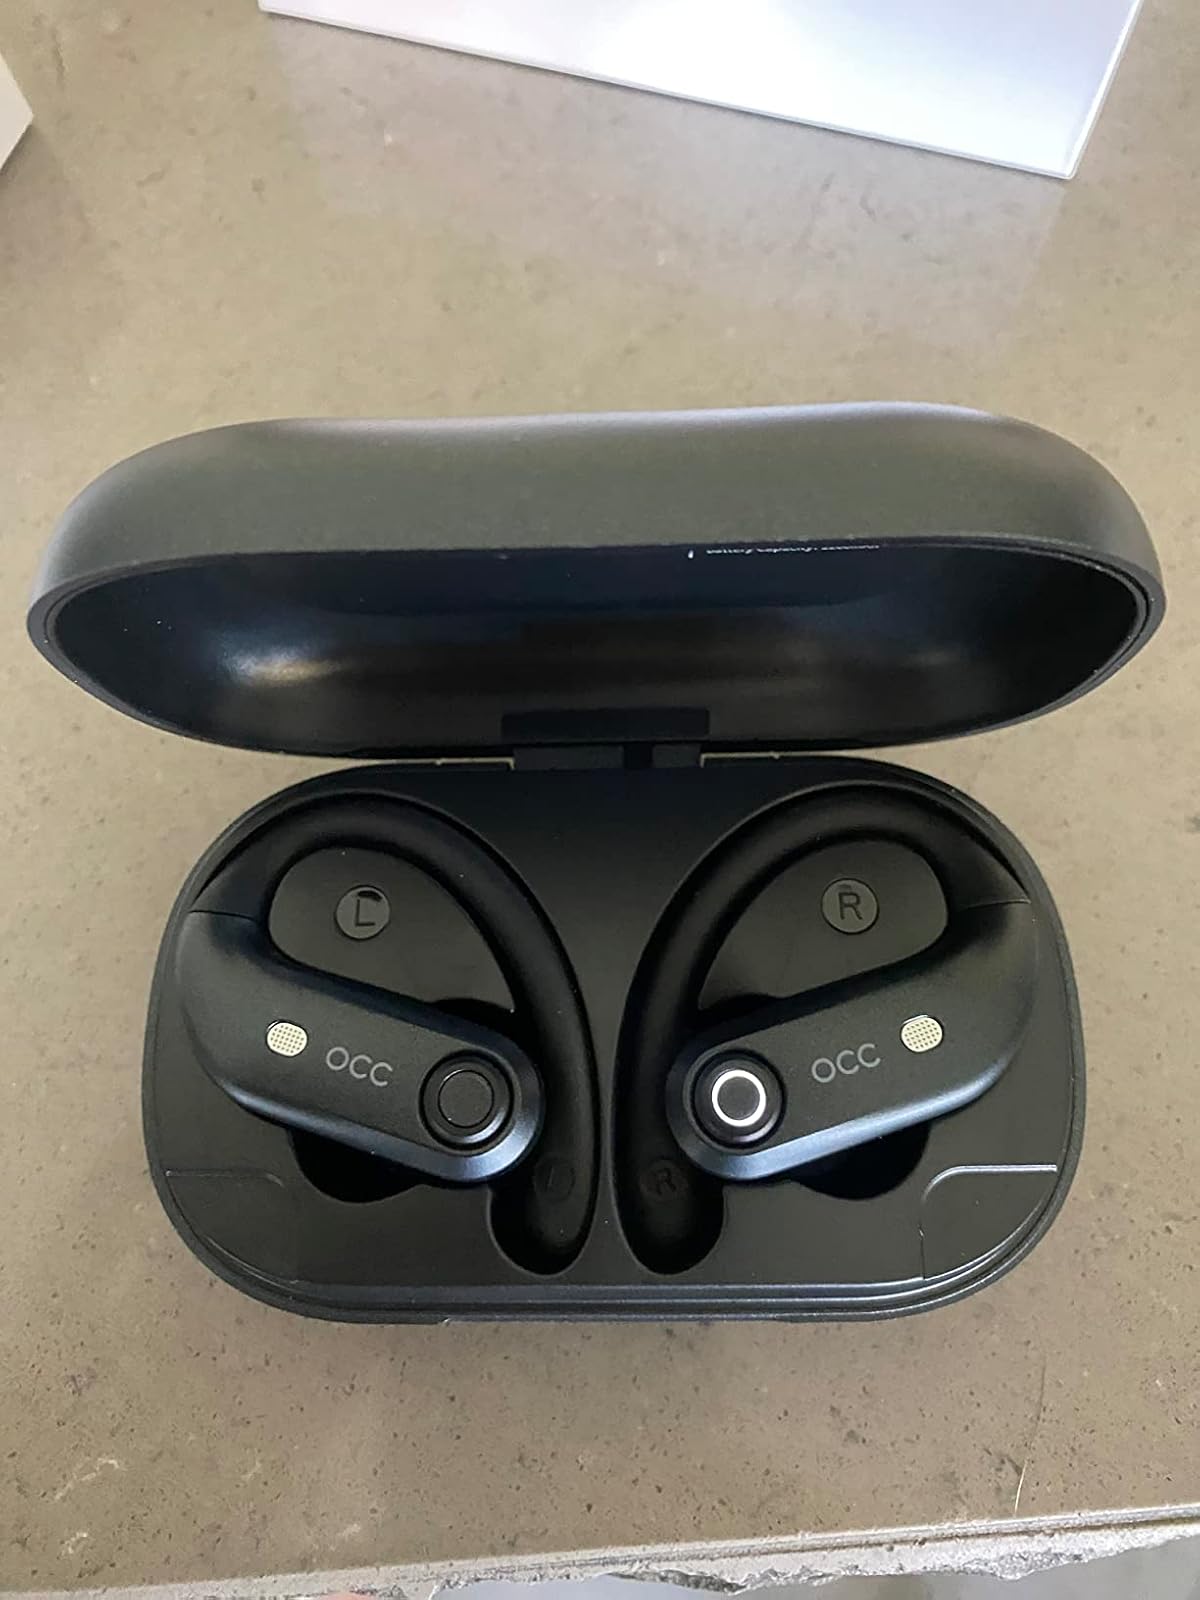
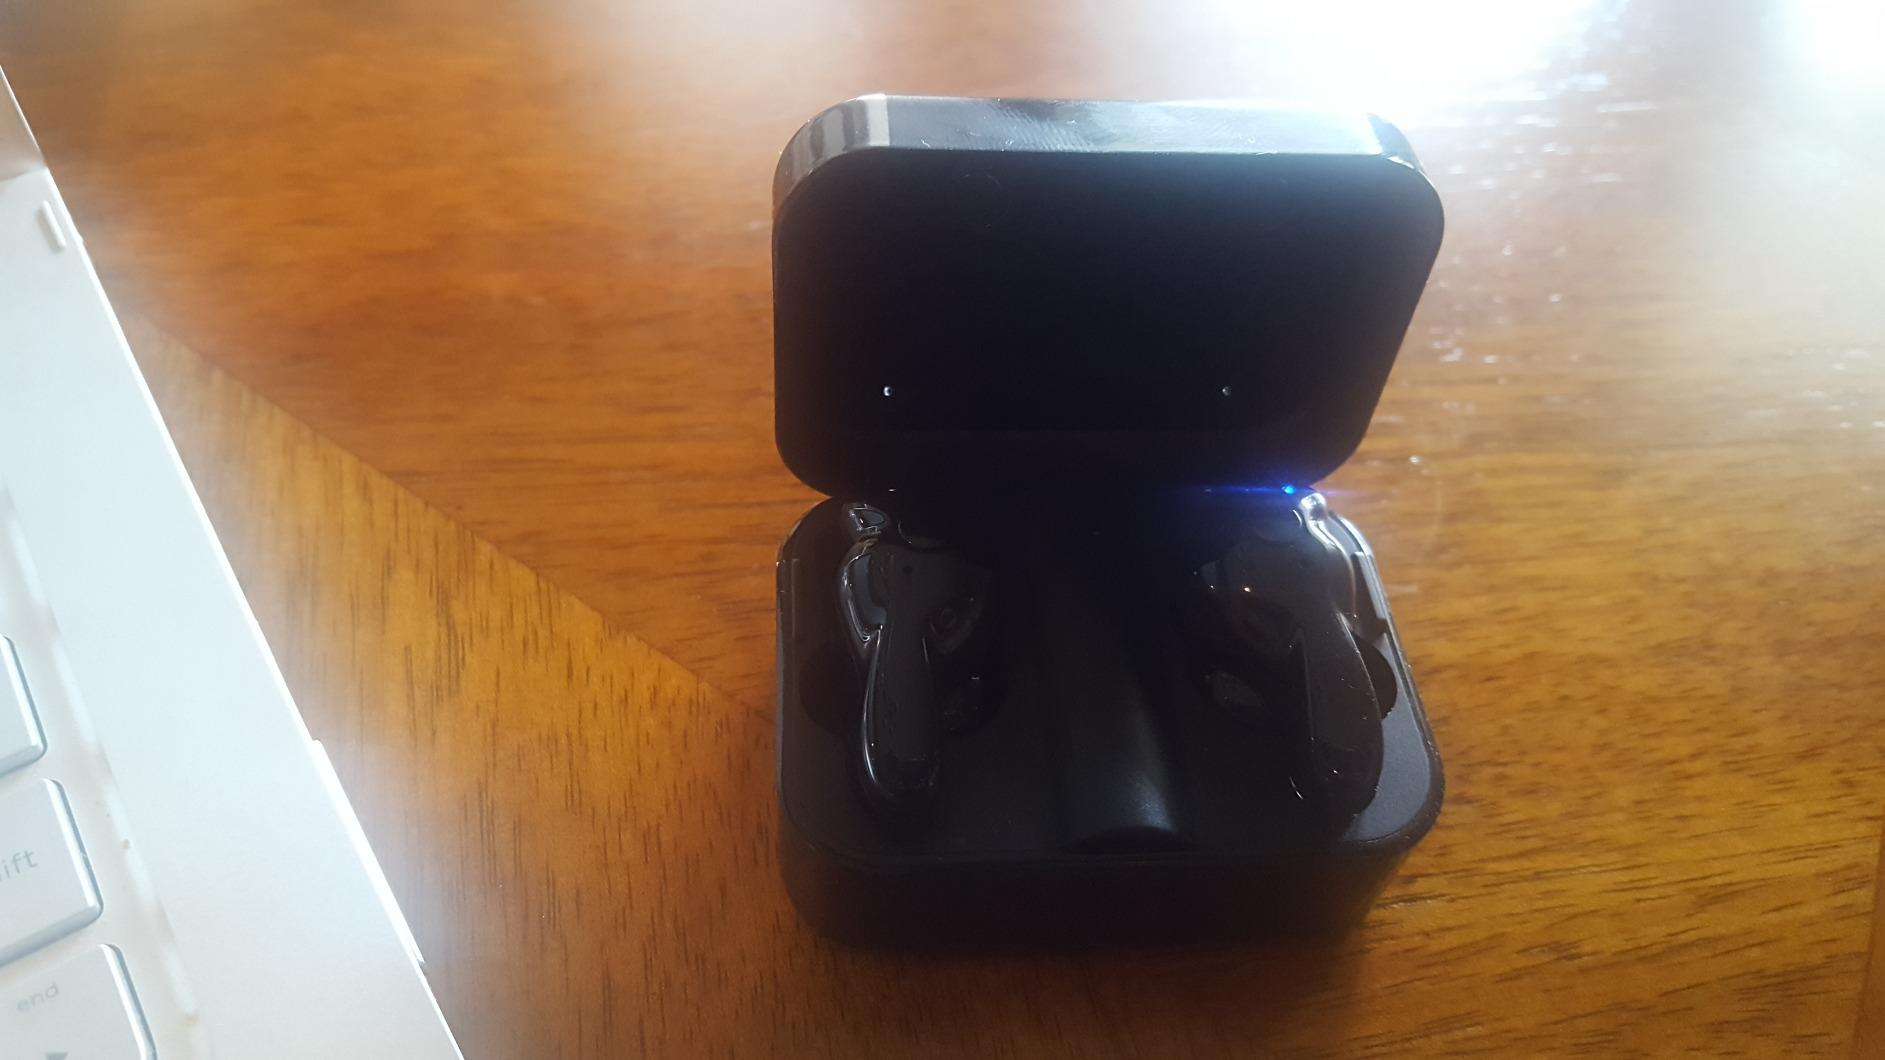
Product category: earbuds
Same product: no